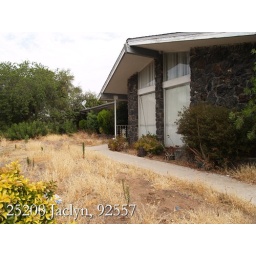
front of house 1 and 2 bedrooms, black acarpet in one and dark! Green in the other.